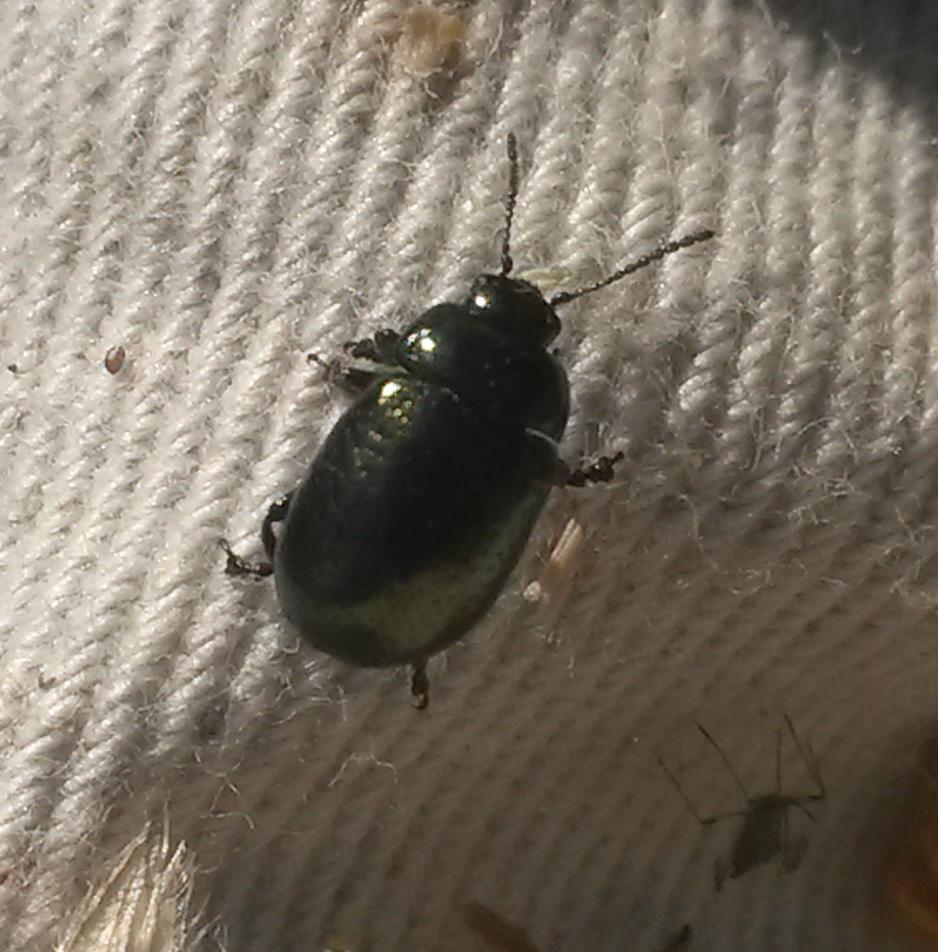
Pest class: non_pest_herbivores